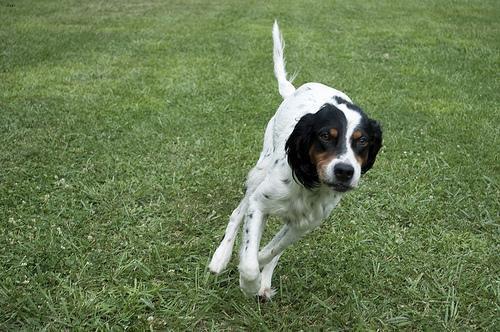
english setter